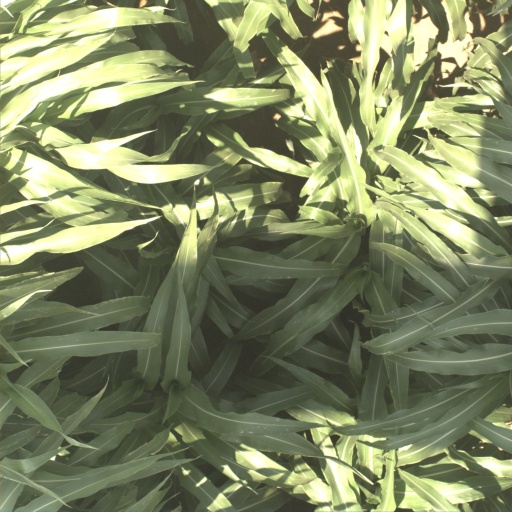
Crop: sorghum